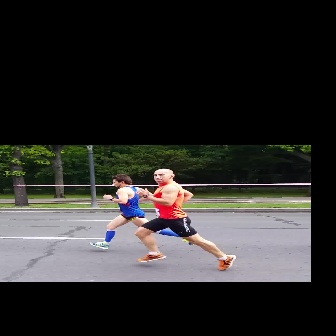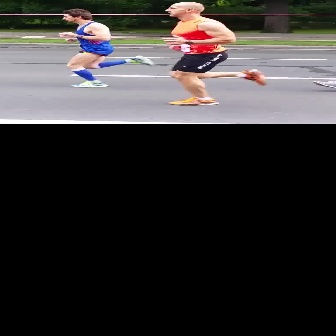
  Please identify the target specified by the bounding box [133,168,235,270] in the first image and locate it in the second image. Return the coordinates in [x_min,y_min,x_max,y_max] format.
Answer: [162,1,266,105]